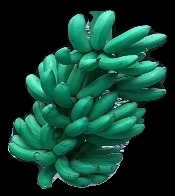
Variety: rasbale
Grade: grade1